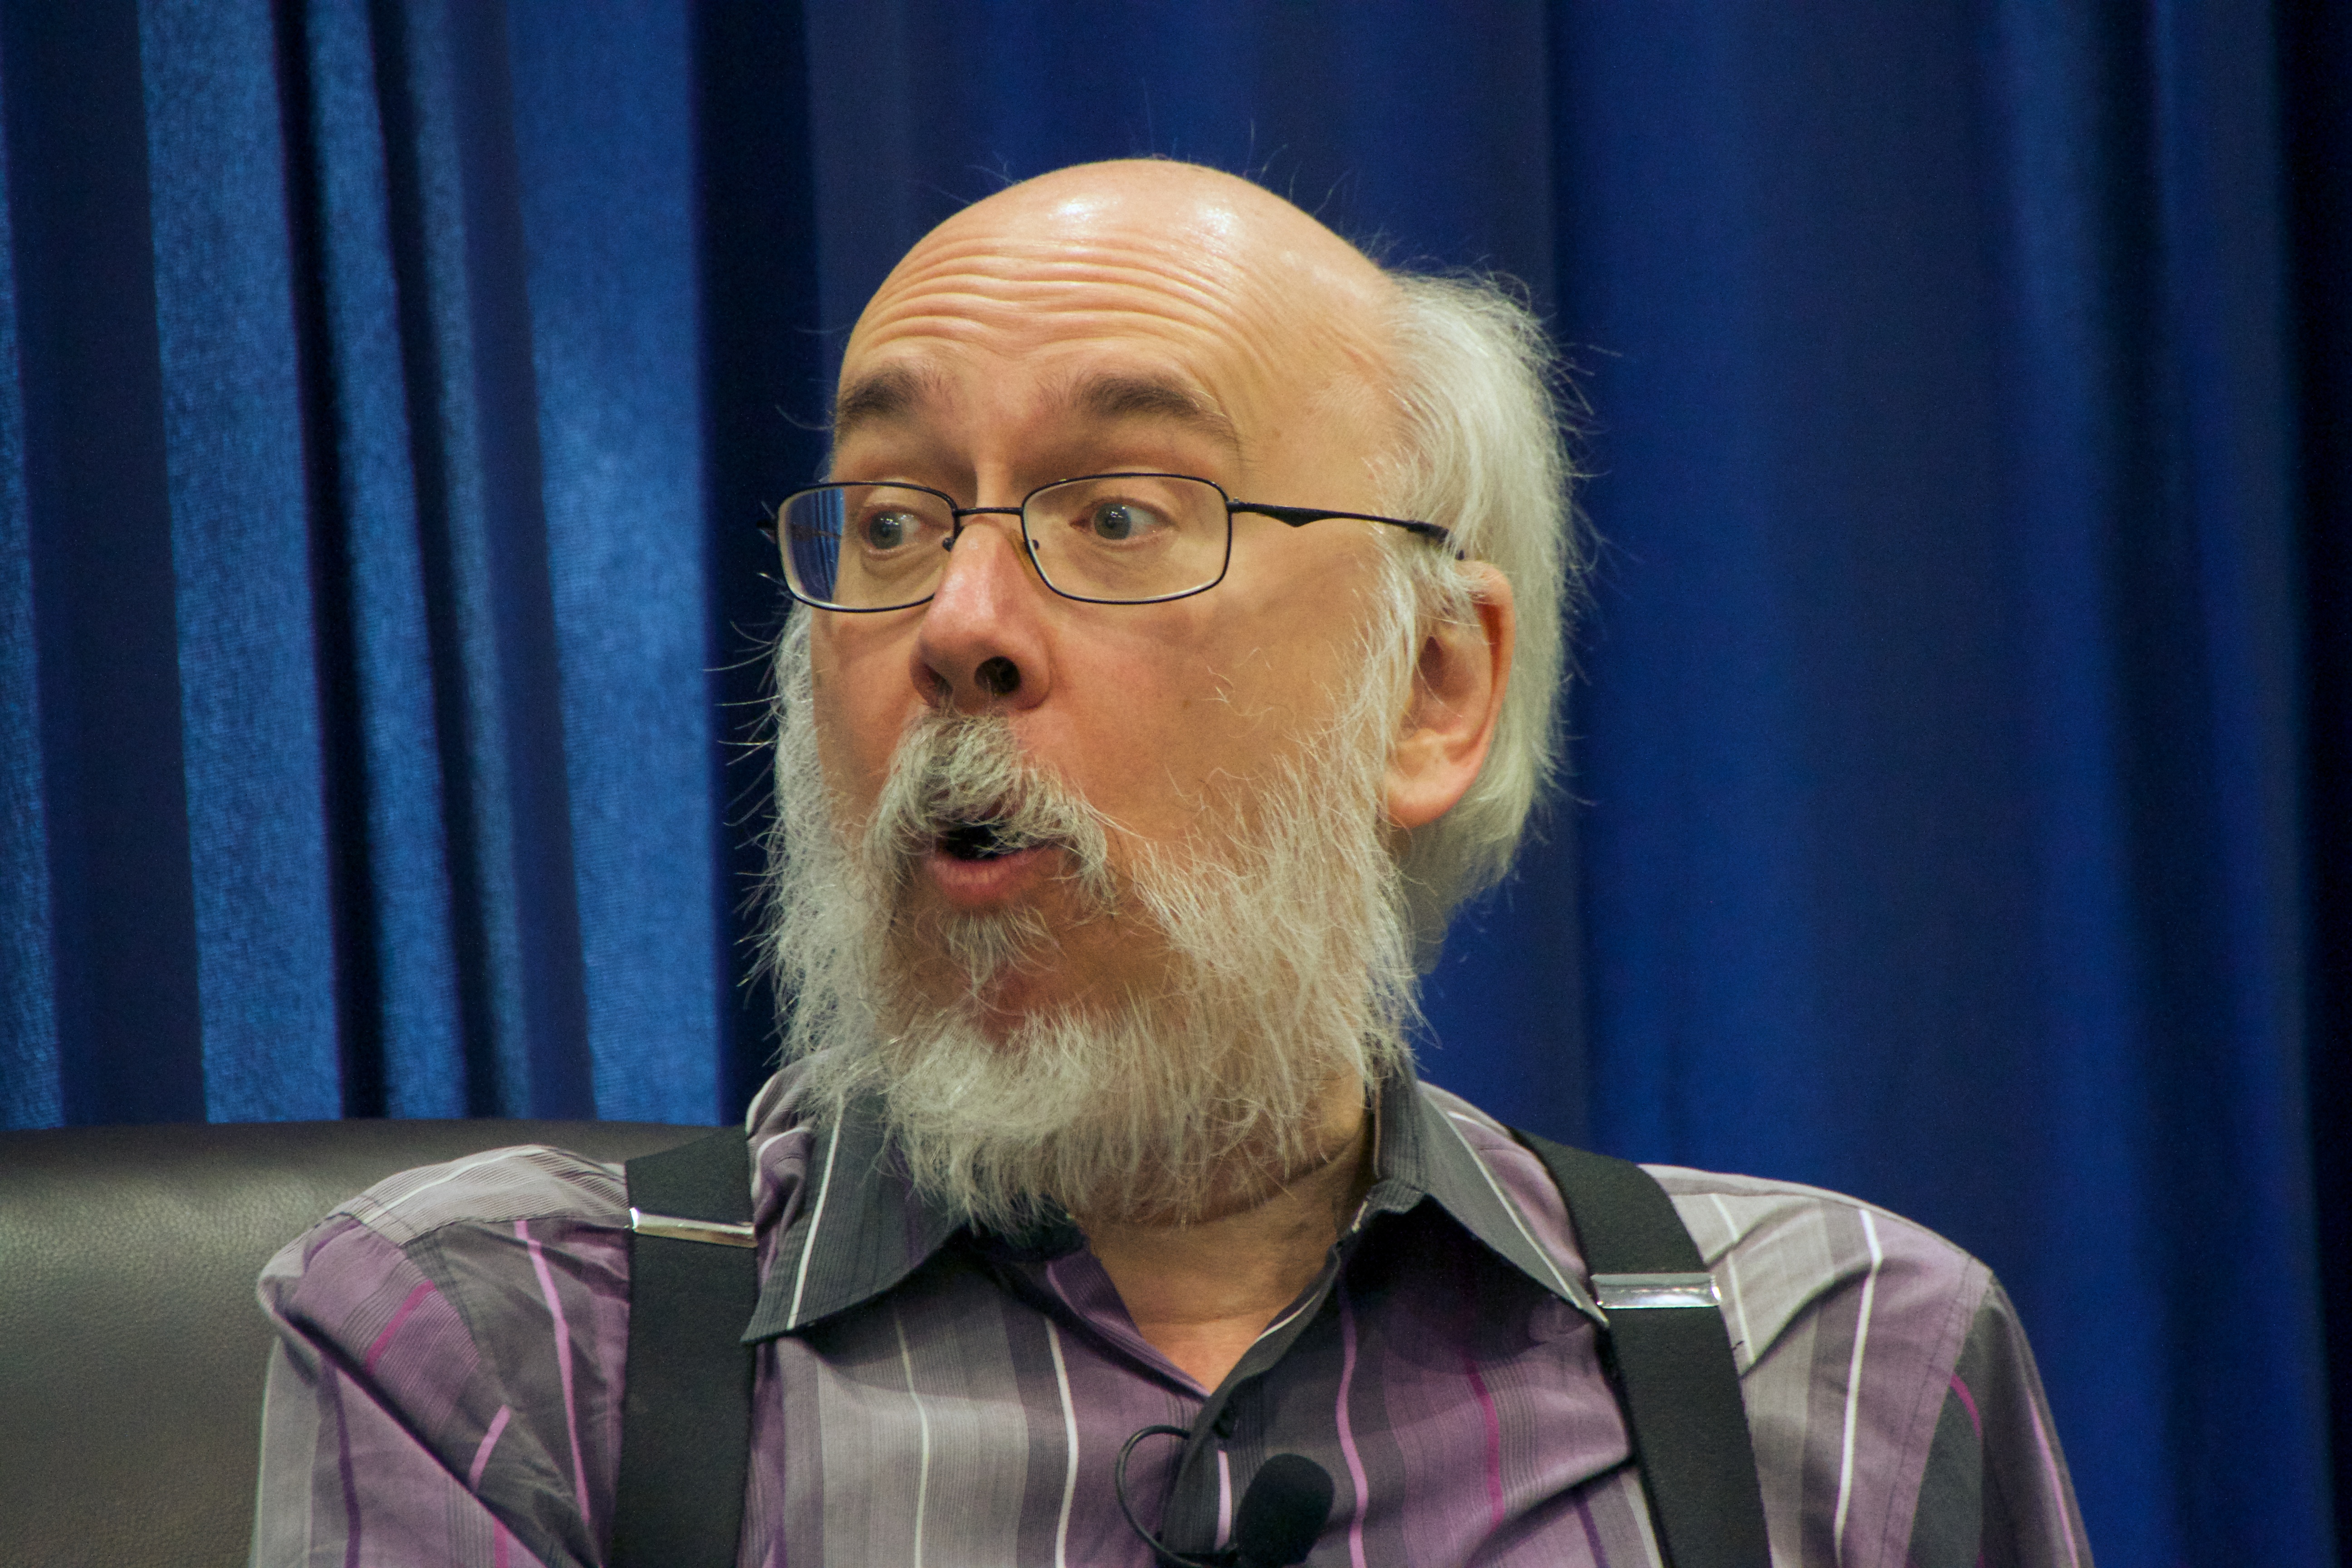
person, profession, beard, senior citizen, speech, 2016dml, facial hair